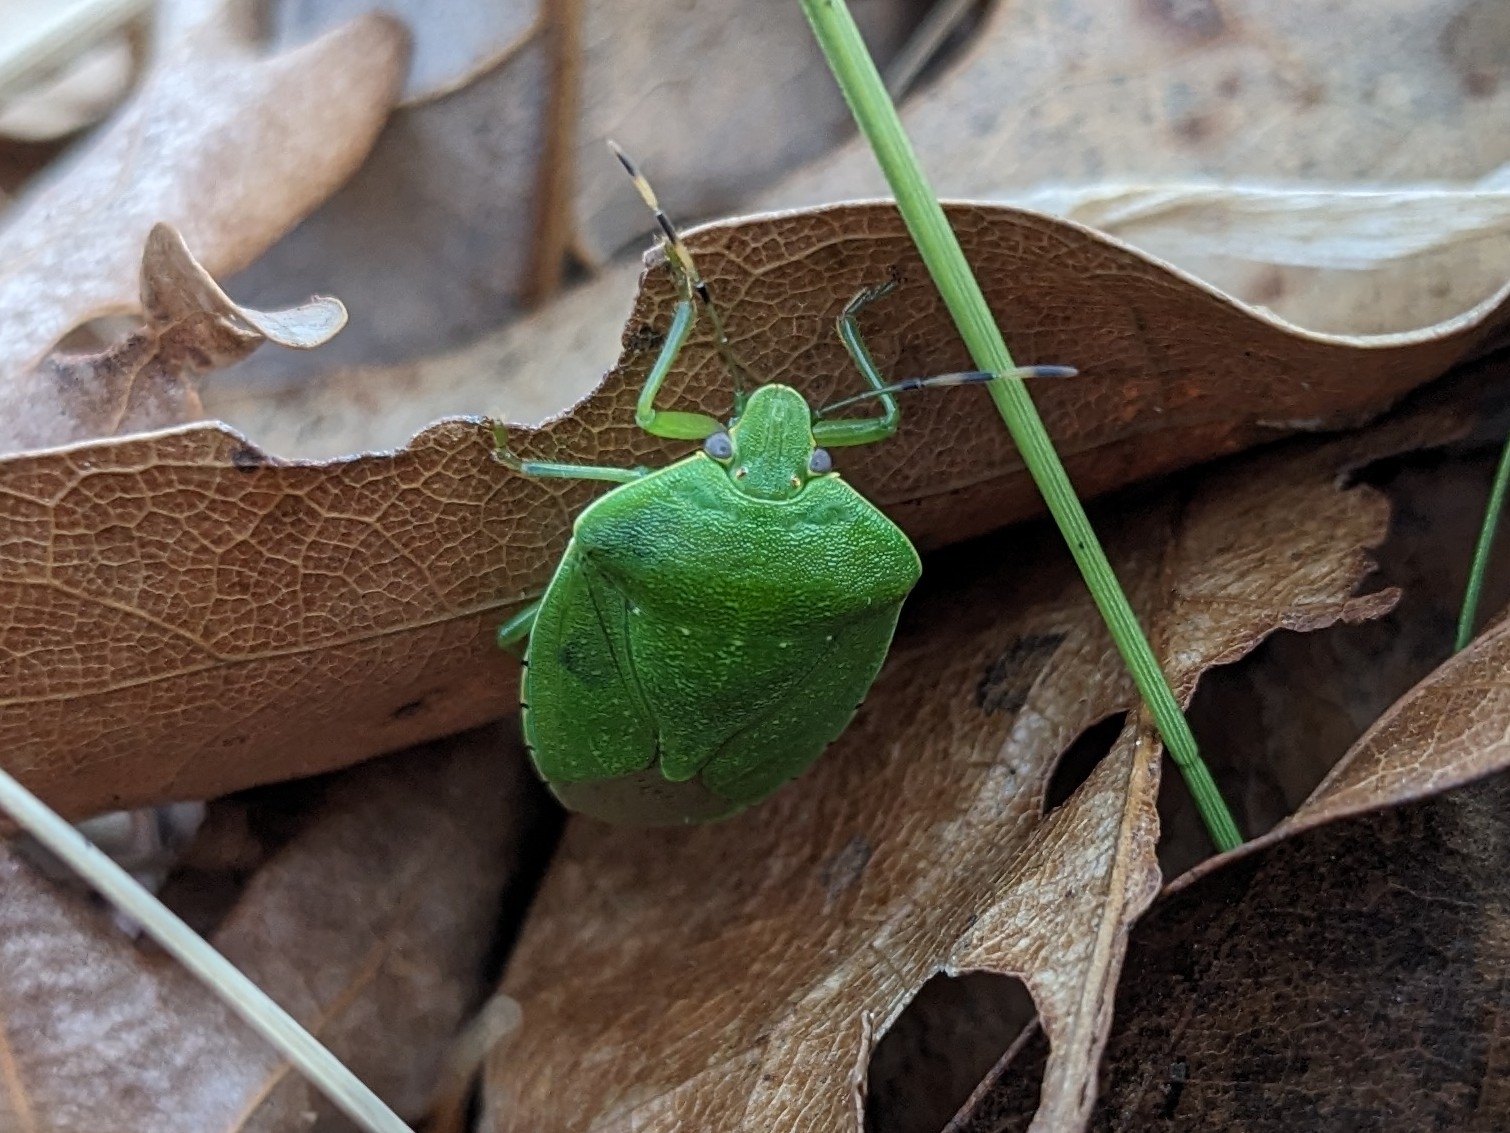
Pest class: stink_bug